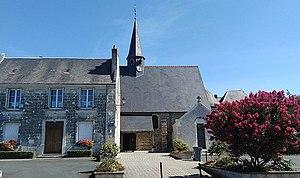
Place de l'église, à Parçay-Meslay.
L'église Saint-Pierre est une église localisée dans la commune de Parçay-Meslay, en Indre-et-Loire. Elle a été précédée d'une église conçue en bois et construite vers la fin du Xᵉ siècle. L'actuelle édifice parcillon, placé sous le vocable de Saint Pierre, a été bâtie durant la seconde moitié du XIᵉ siècle. L'église de Saint Pierre était du ressort de l'abbaye de Marmoutier.